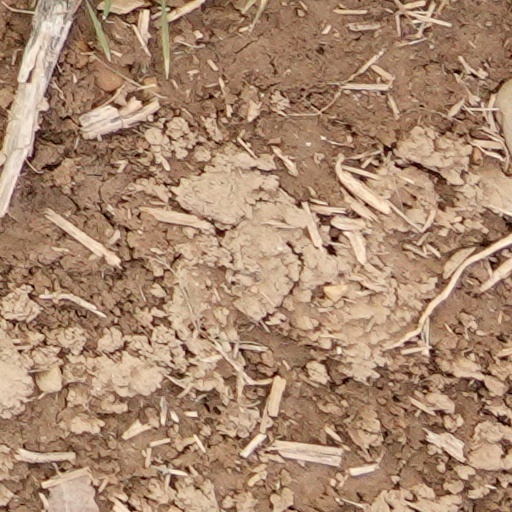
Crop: wheat